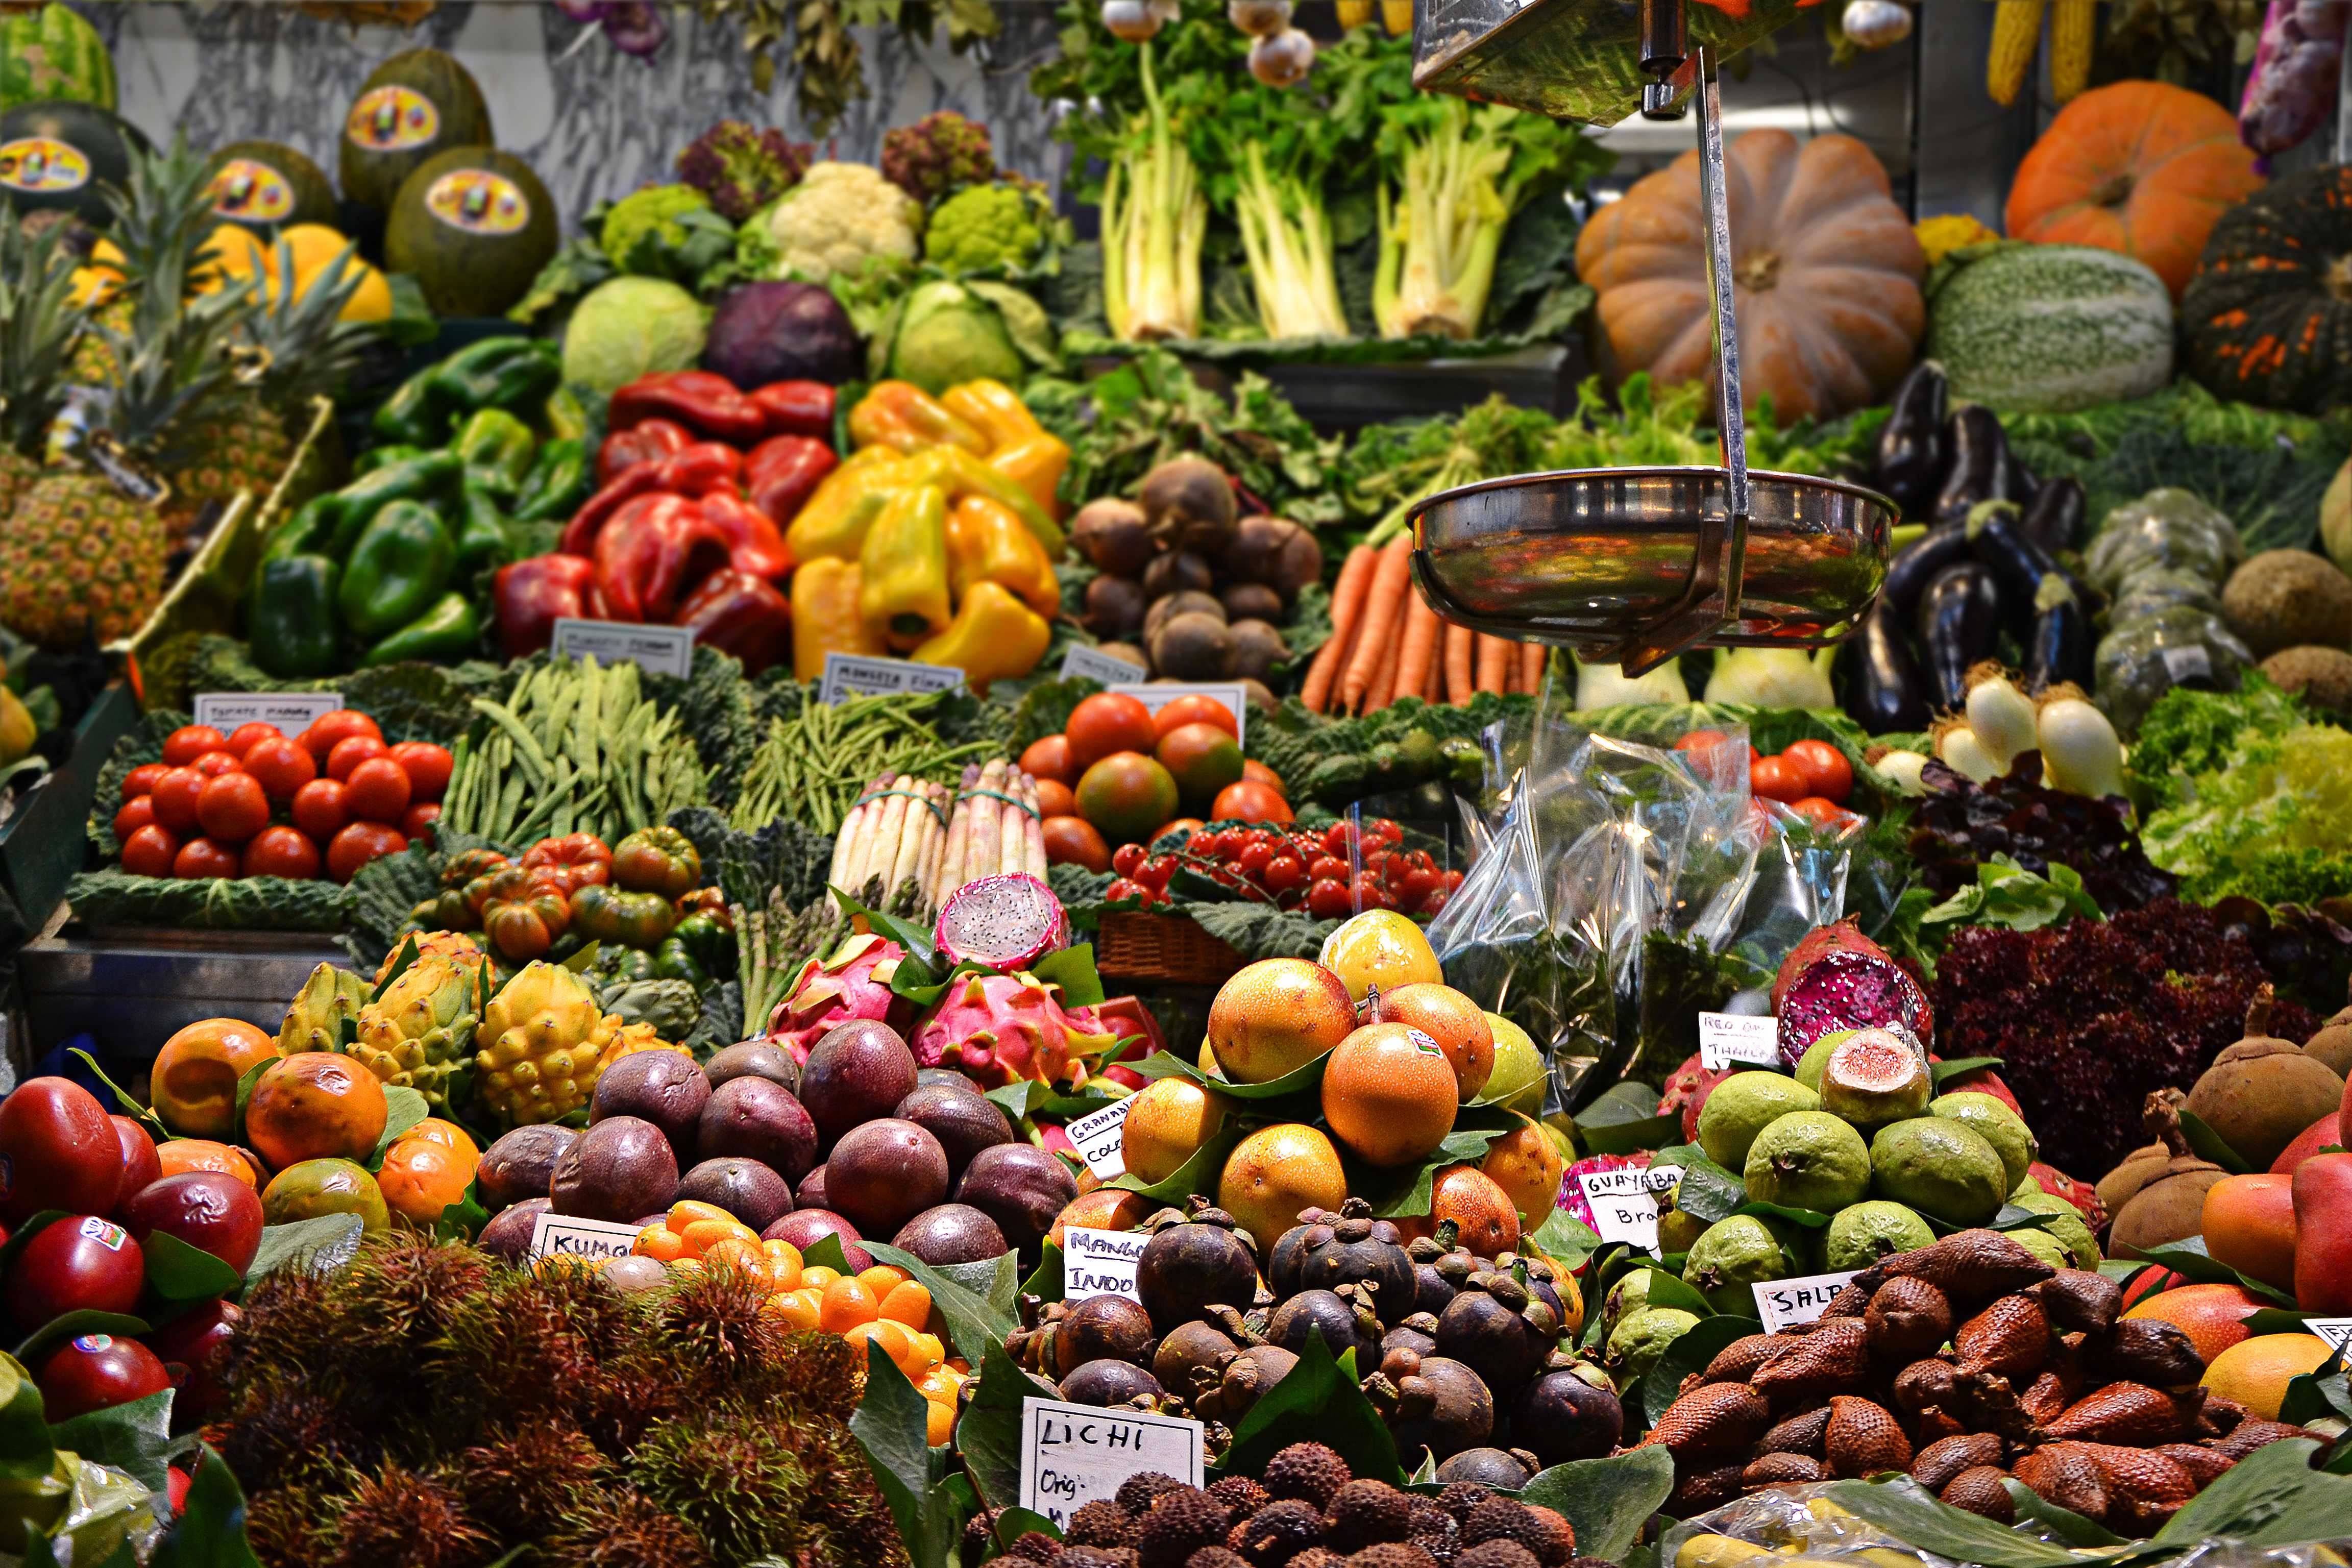
fruit, flower, city, food, produce, autumn, market, marketplace, garden, public space, floristry, local food, human settlement, greengrocer